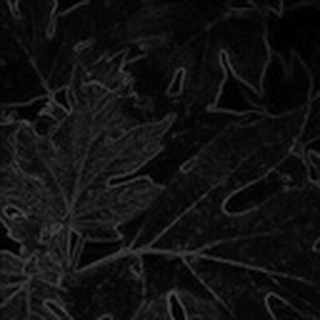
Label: healthy_cotton